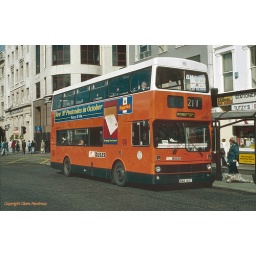
End of an era in bus building